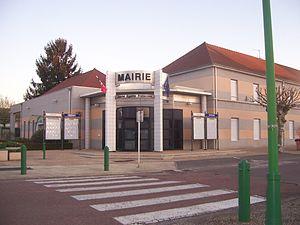
Mairie de Champforgeuil